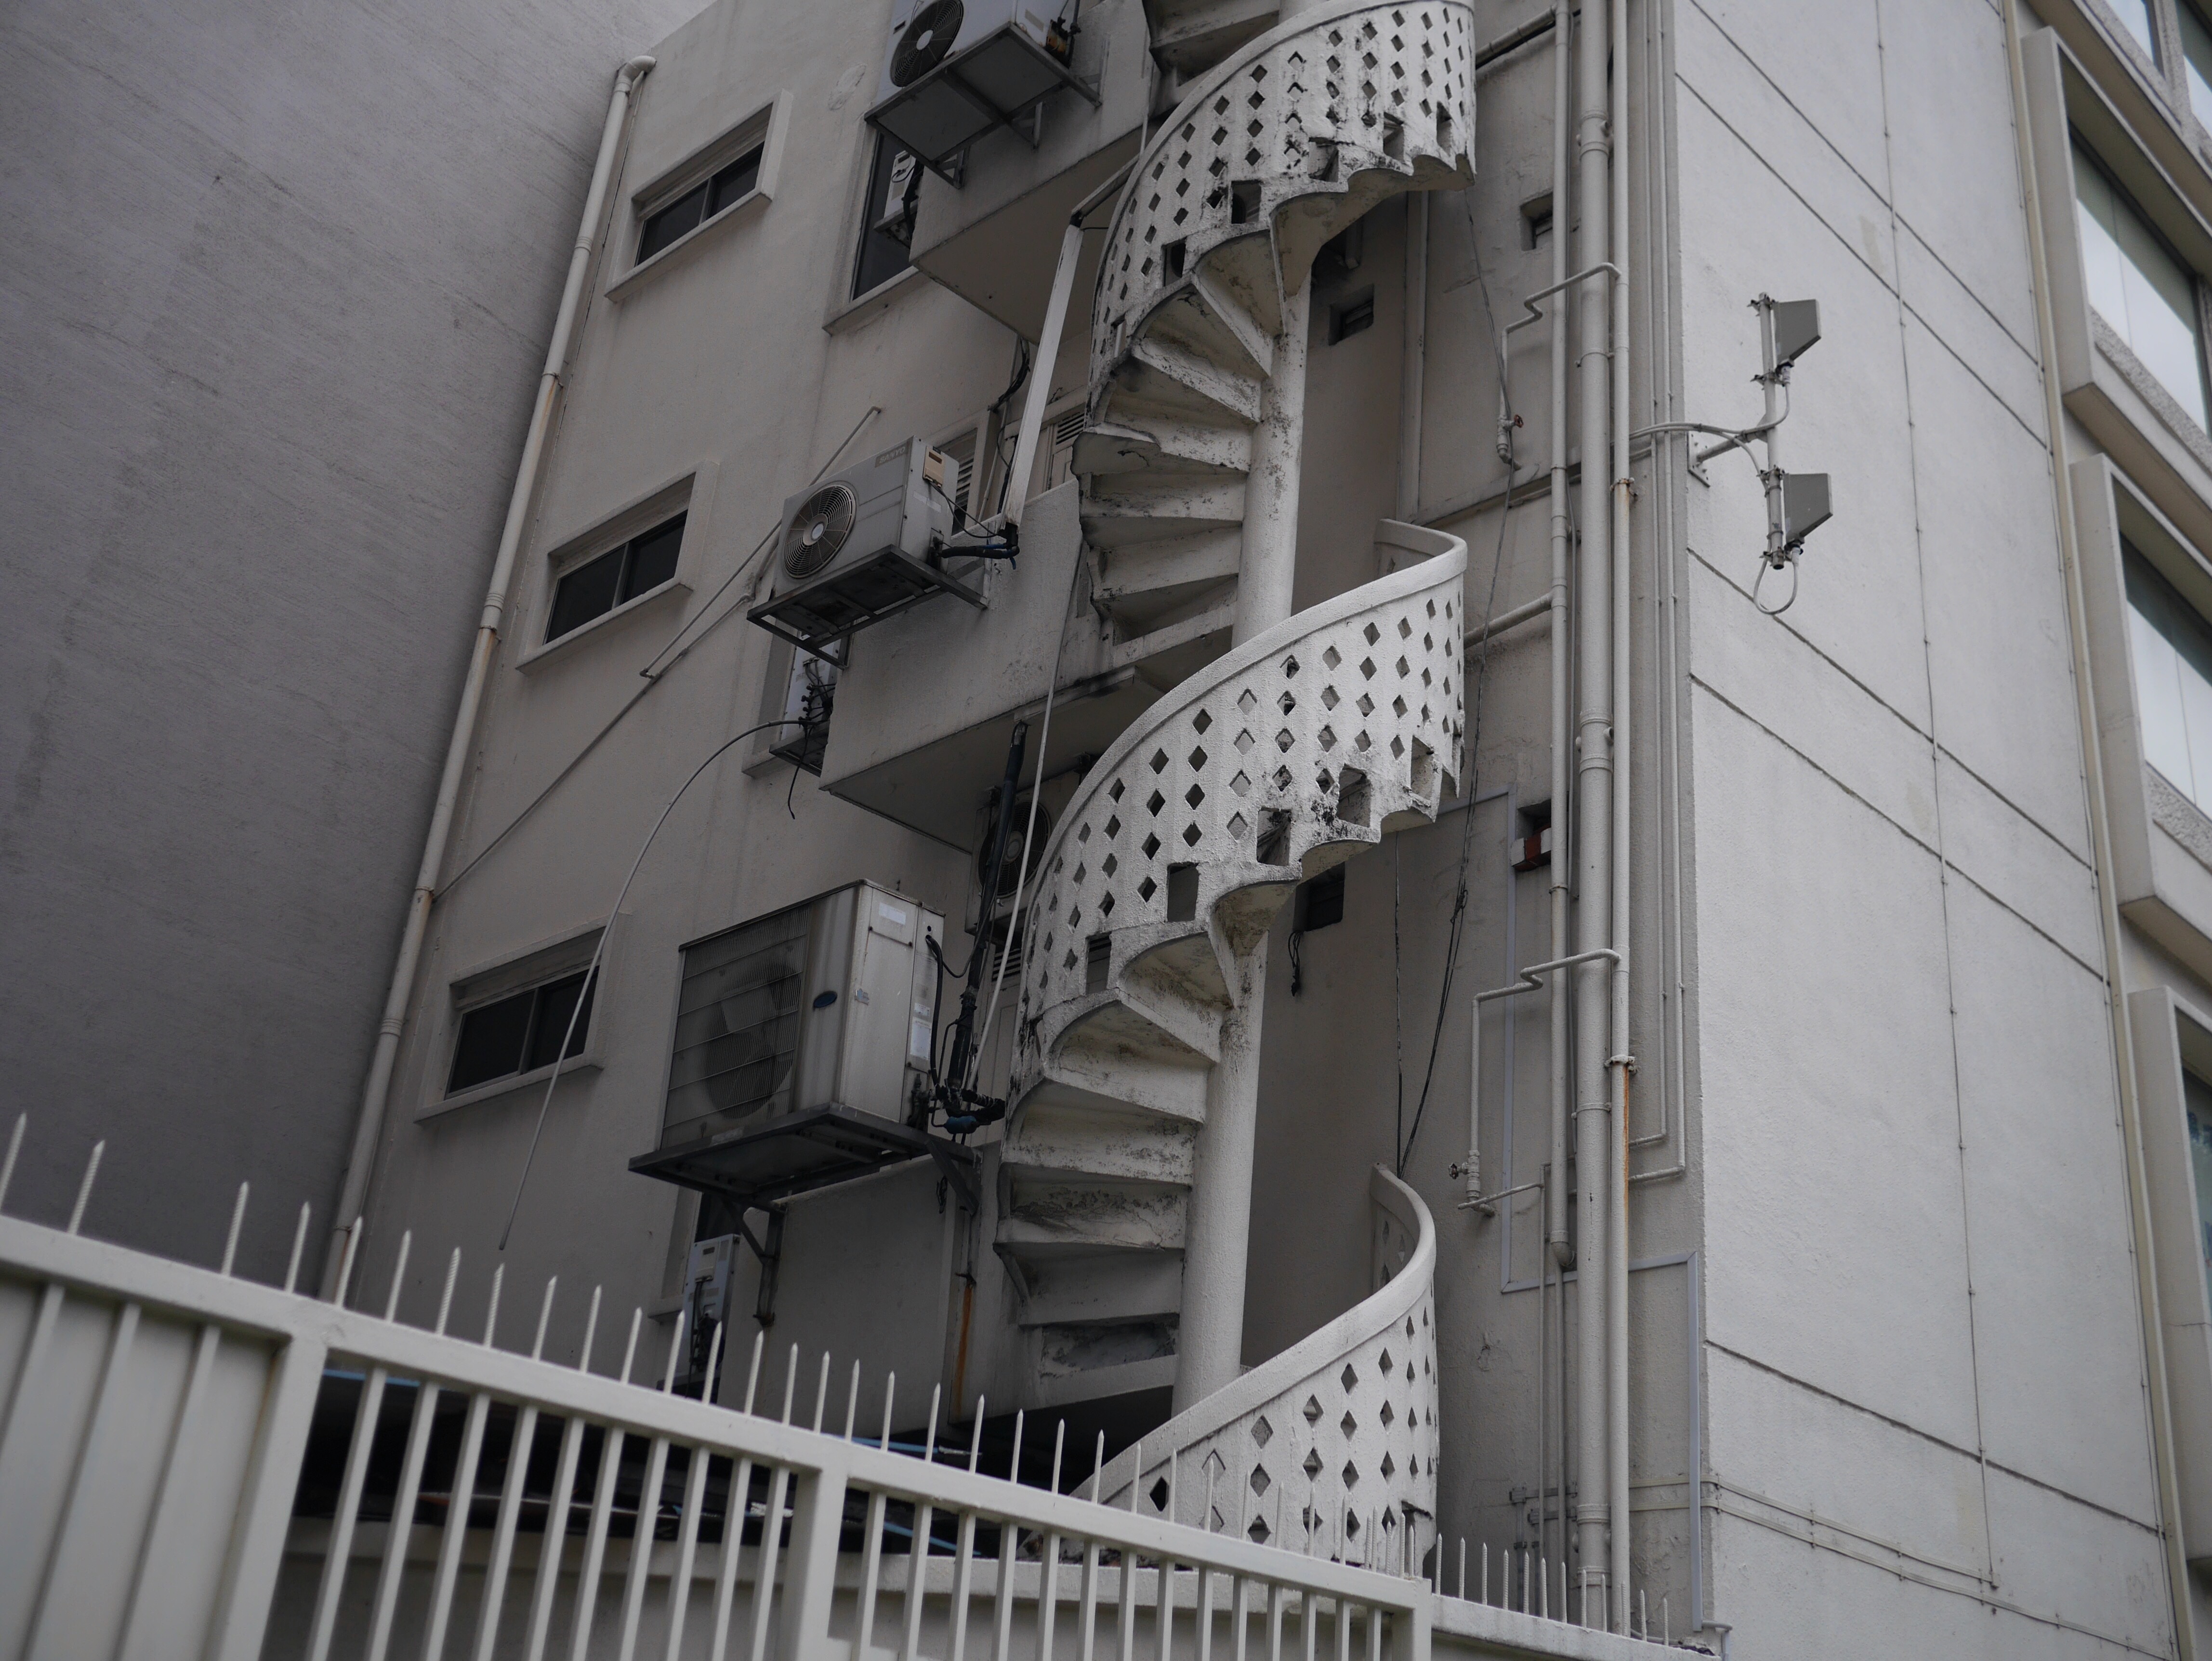
architecture, house, building, balcony, facade, property, apartment, stairs, condominium